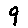
Label: 9